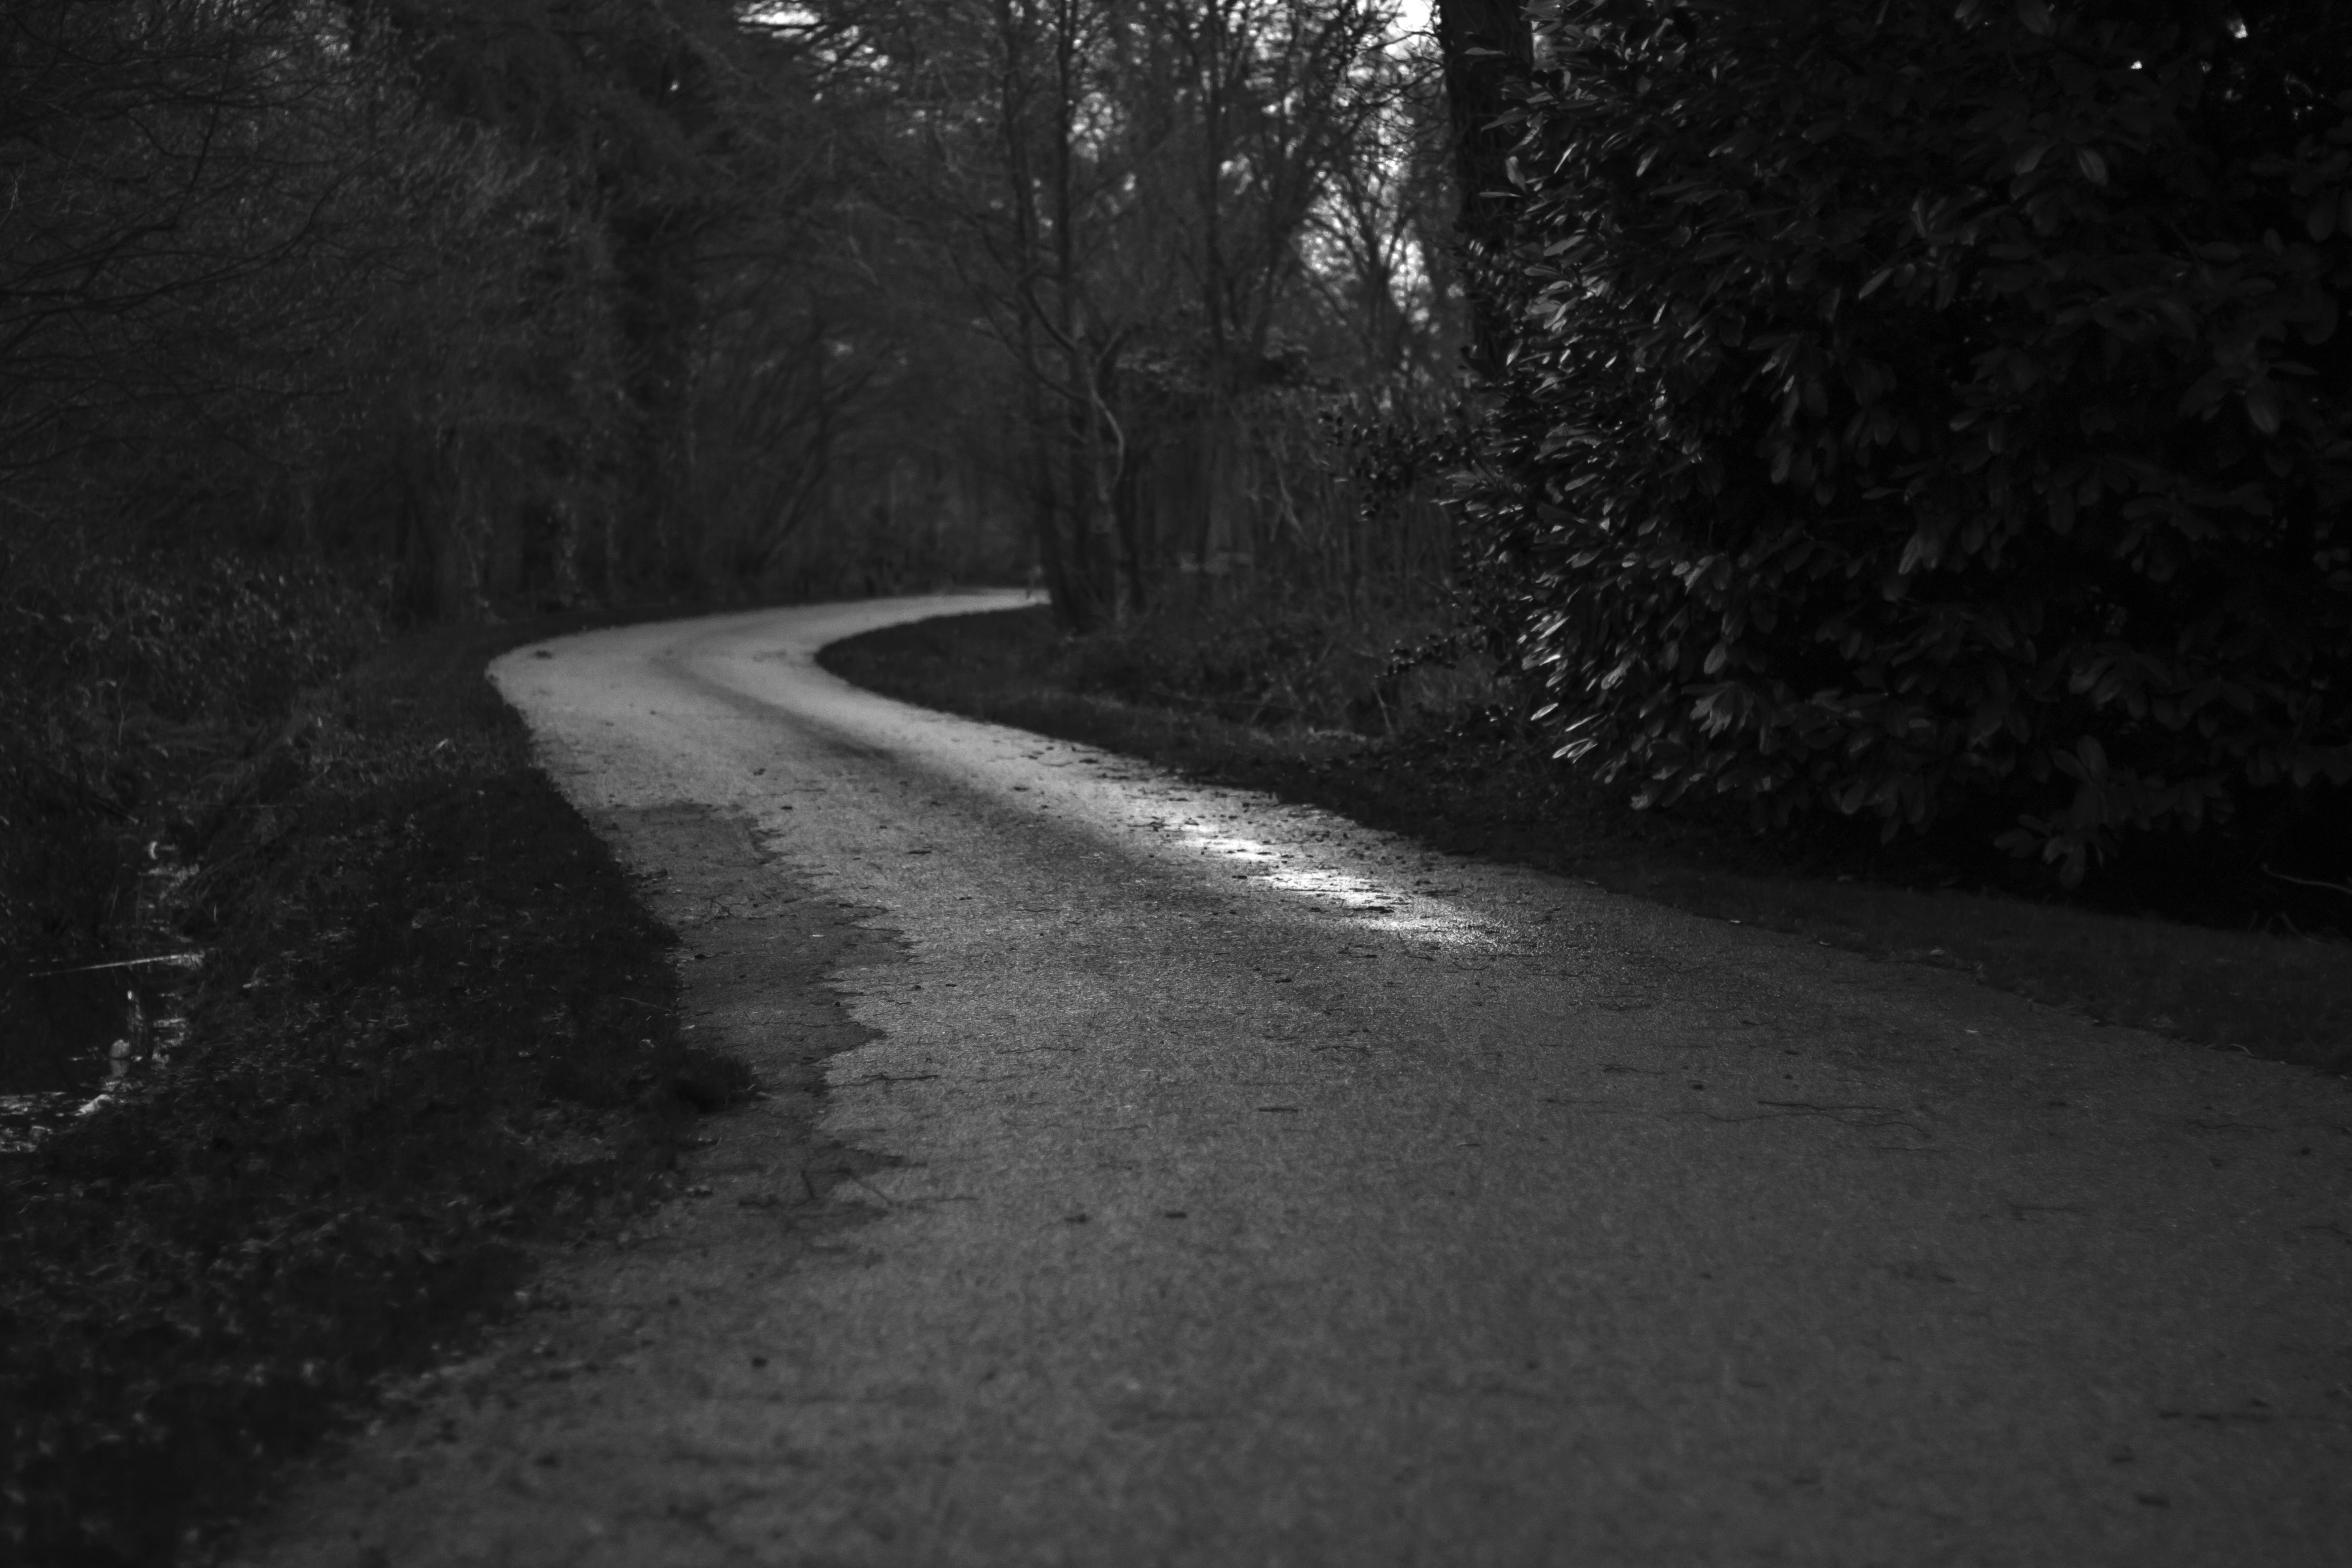
tree, forest, snow, light, black and white, road, white, night, sunlight, morning, spooky, alone, country road, dark, weather, shadow, darkness, black, monochrome, season, country lane, rural road, road surface, monochrome photography, atmospheric phenomenon